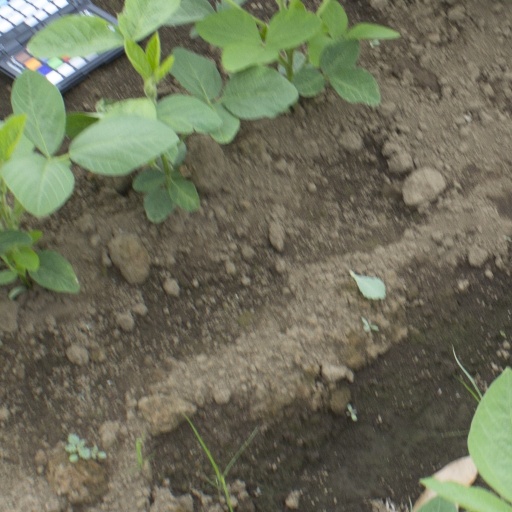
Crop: soybean